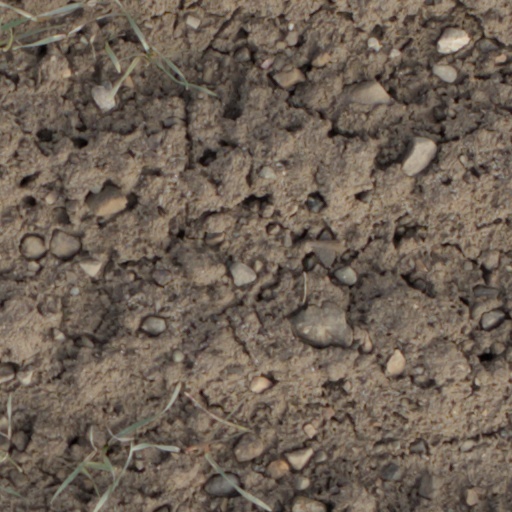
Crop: wheat